Cerberus

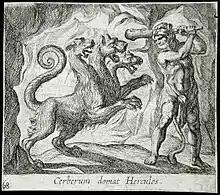
Cerberus and Heracles. Etching by Antonio Tempesta (Florence, Italy, 1555–1630). The Los Angeles County Museum of Art.

The earliest mentions of Cerberus (c. 8th – 7th century BC) occur in Homer's "Iliad" and "Odyssey", and Hesiod's "Theogony". Homer does not name or describe Cerberus, but simply refers to Heracles being sent by Eurystheus to fetch the "hound of Hades", with Hermes and Athena as his guides, and, in a possible reference to Cerberus' capture, that Heracles shot Hades with an arrow. According to Hesiod, Cerberus was the offspring of the monsters Echidna and Typhon, was fifty-headed, ate raw flesh, and was the "brazen-voiced hound of Hades", who fawns on those that enter the house of Hades, but eats those who try to leave.